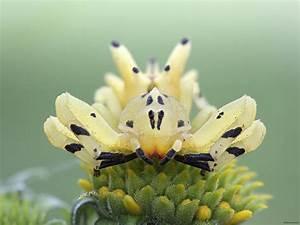
spider